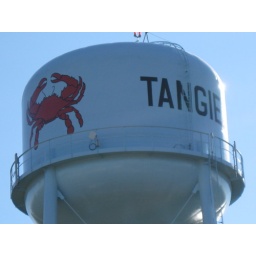
The water tower got a new coat of paint since I was there in June !!!!